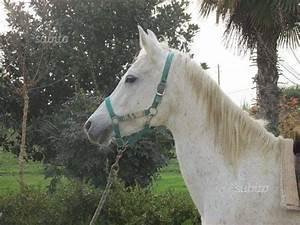
horse